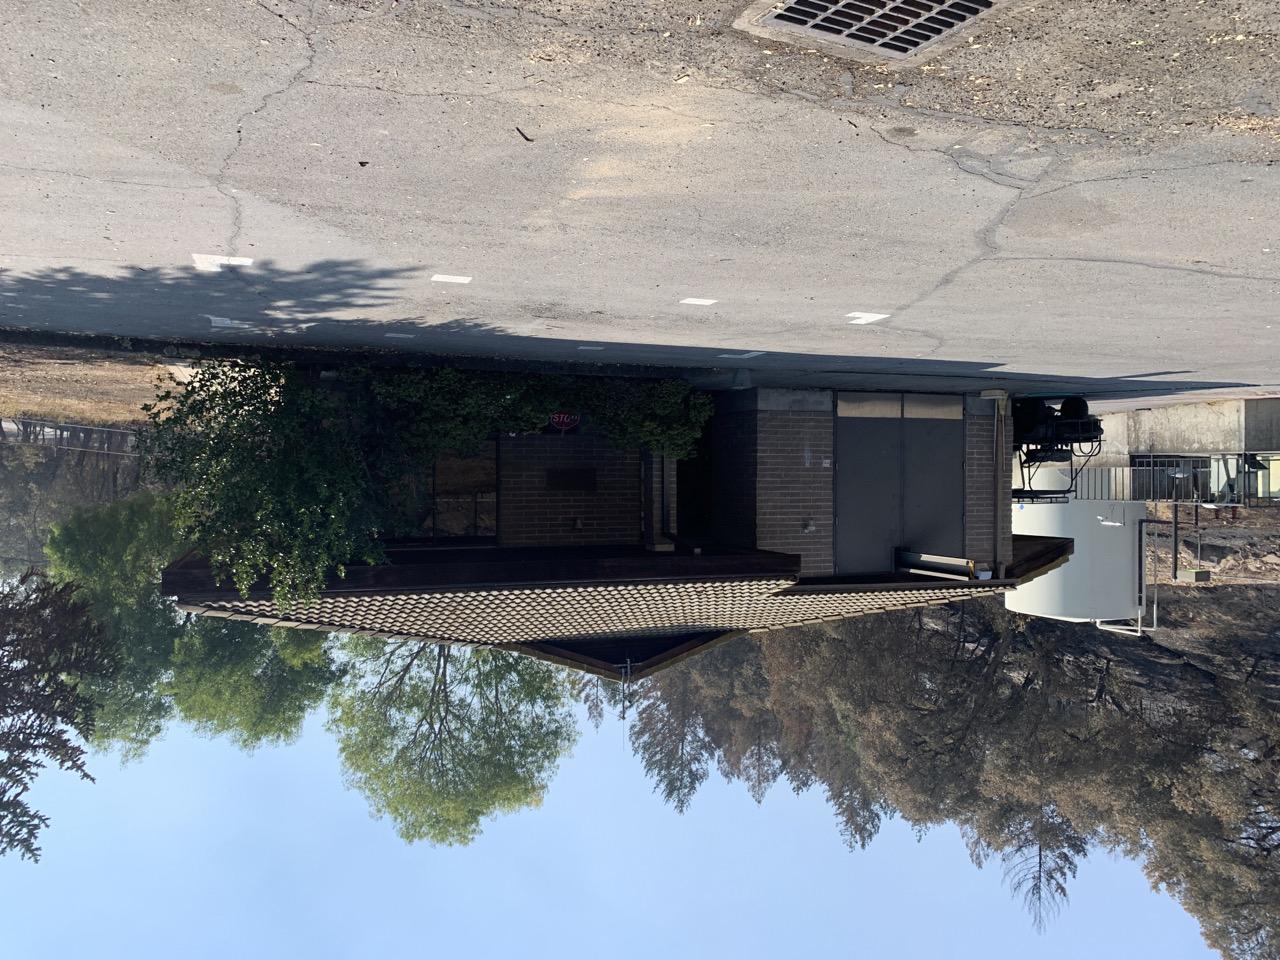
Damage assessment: no_damage